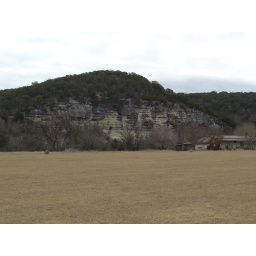
Part of the hill country view in Hunt, Tx seen from the field where Stonehenge II is located.